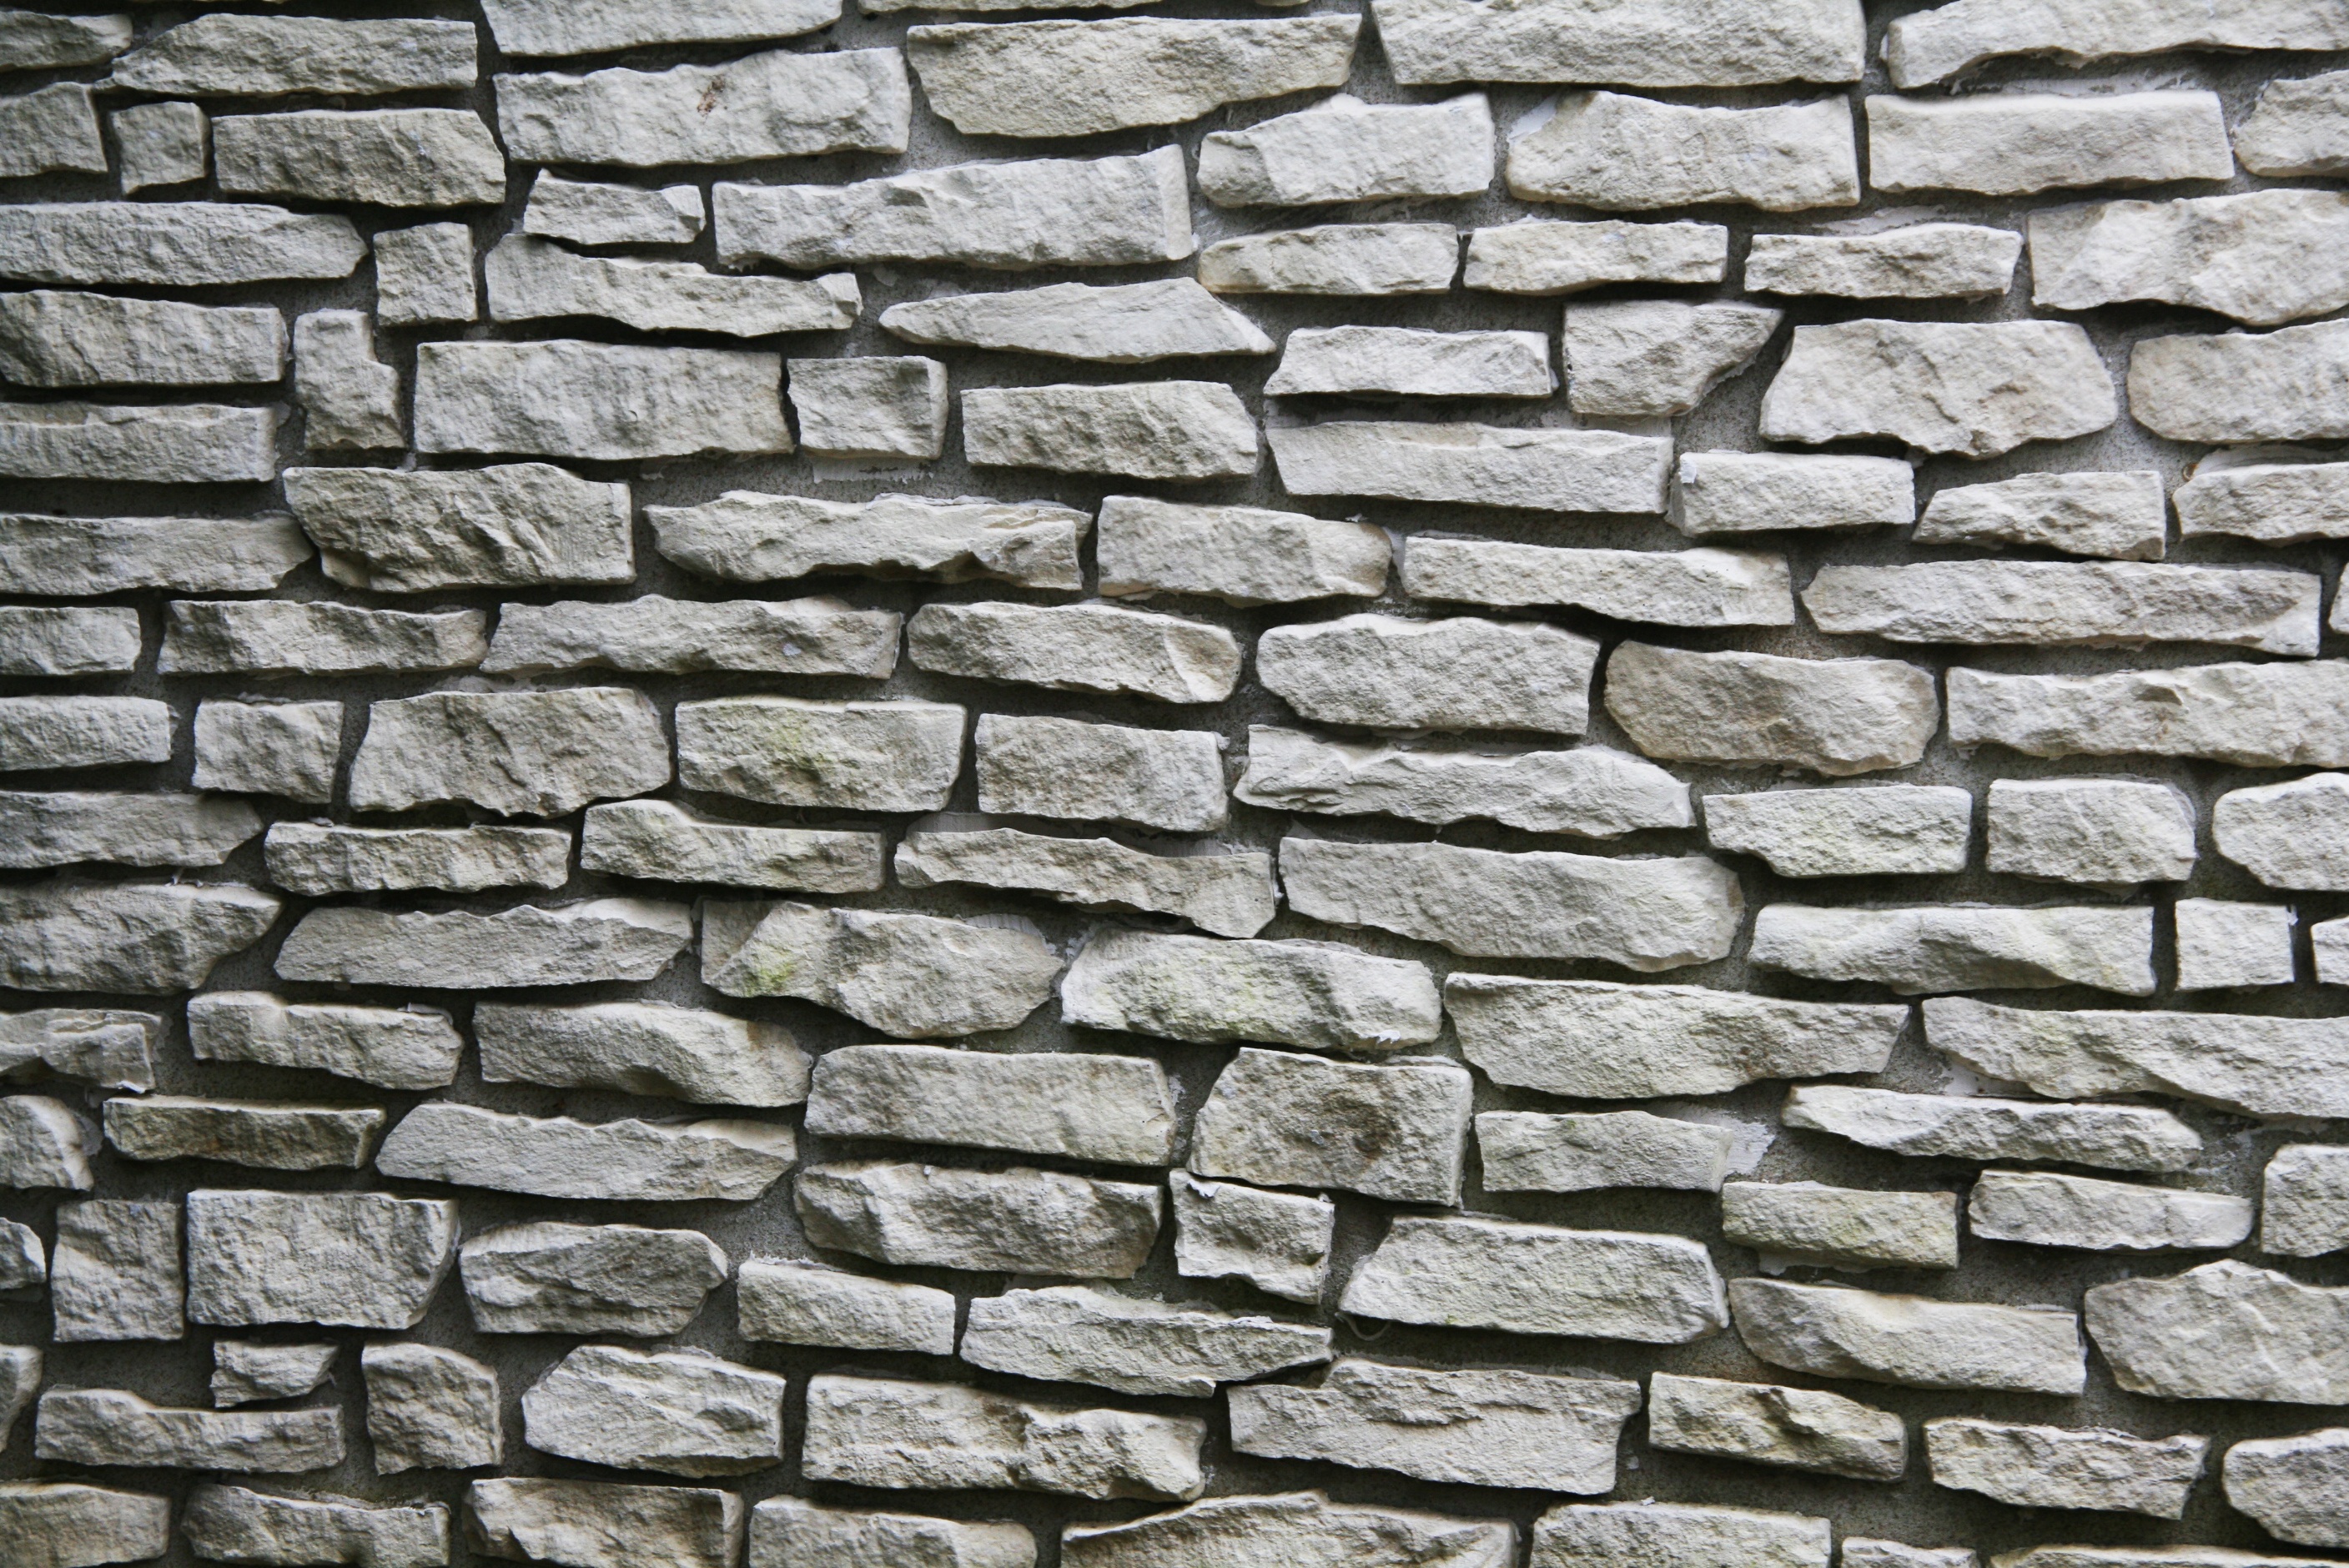
rock, texture, floor, building, cobblestone, wall, asphalt, stone wall, brick, material, stones, brickwork, flooring, road surface